Doha

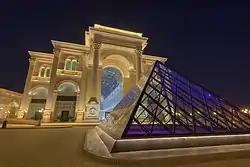
Al Hazm Mall

Arabic is the official language of Qatar. English is commonly used as a second language, and a rising lingua franca, especially in commerce. As there is a large expatriate population in Doha, languages such as Malayalam, Tamil, Bengali, Tagalog, Spanish, Sinhala, French, Urdu and Hindi are widely spoken.